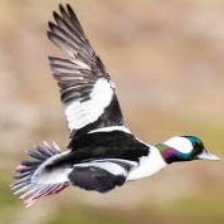
Species: BUFFLEHEAD
Scientific name: BUCEPHALA ALBEOLA
ImageNet parent category: drake